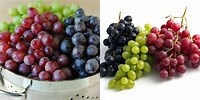
Label: grape